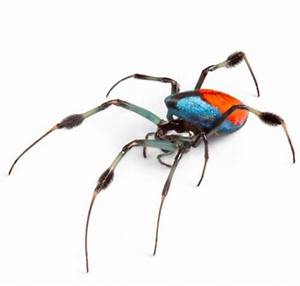
Label: spider